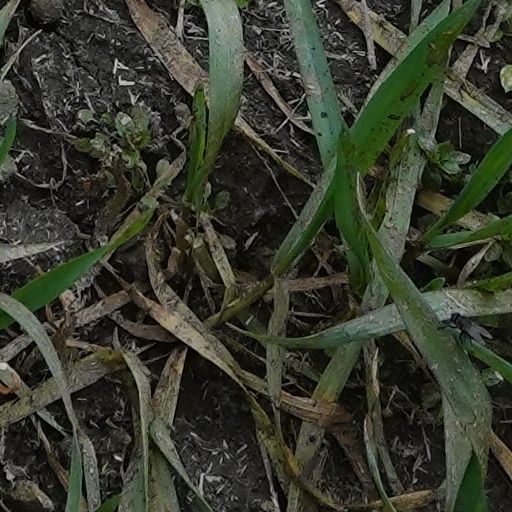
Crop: wheat